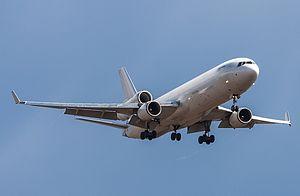
MD-11 OH-LGC de la compagnie Nordic Global